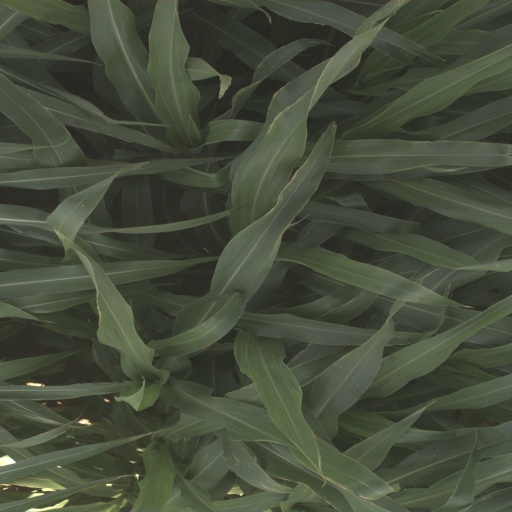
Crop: sorghum